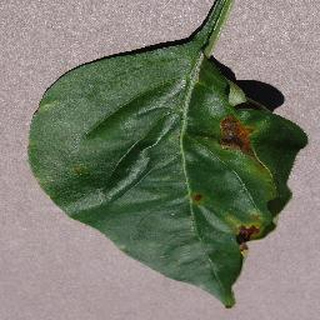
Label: bell_pepper_bacterial_spot